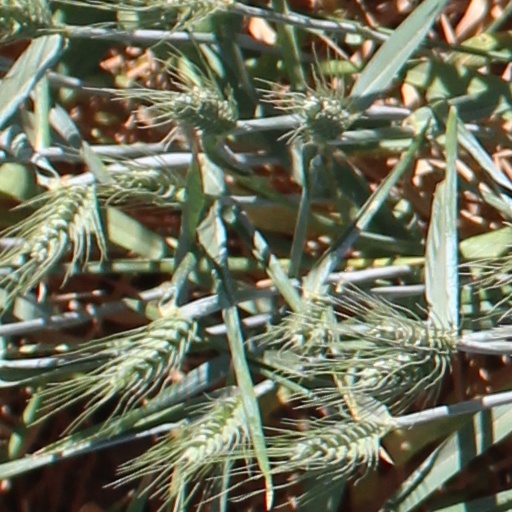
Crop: wheat